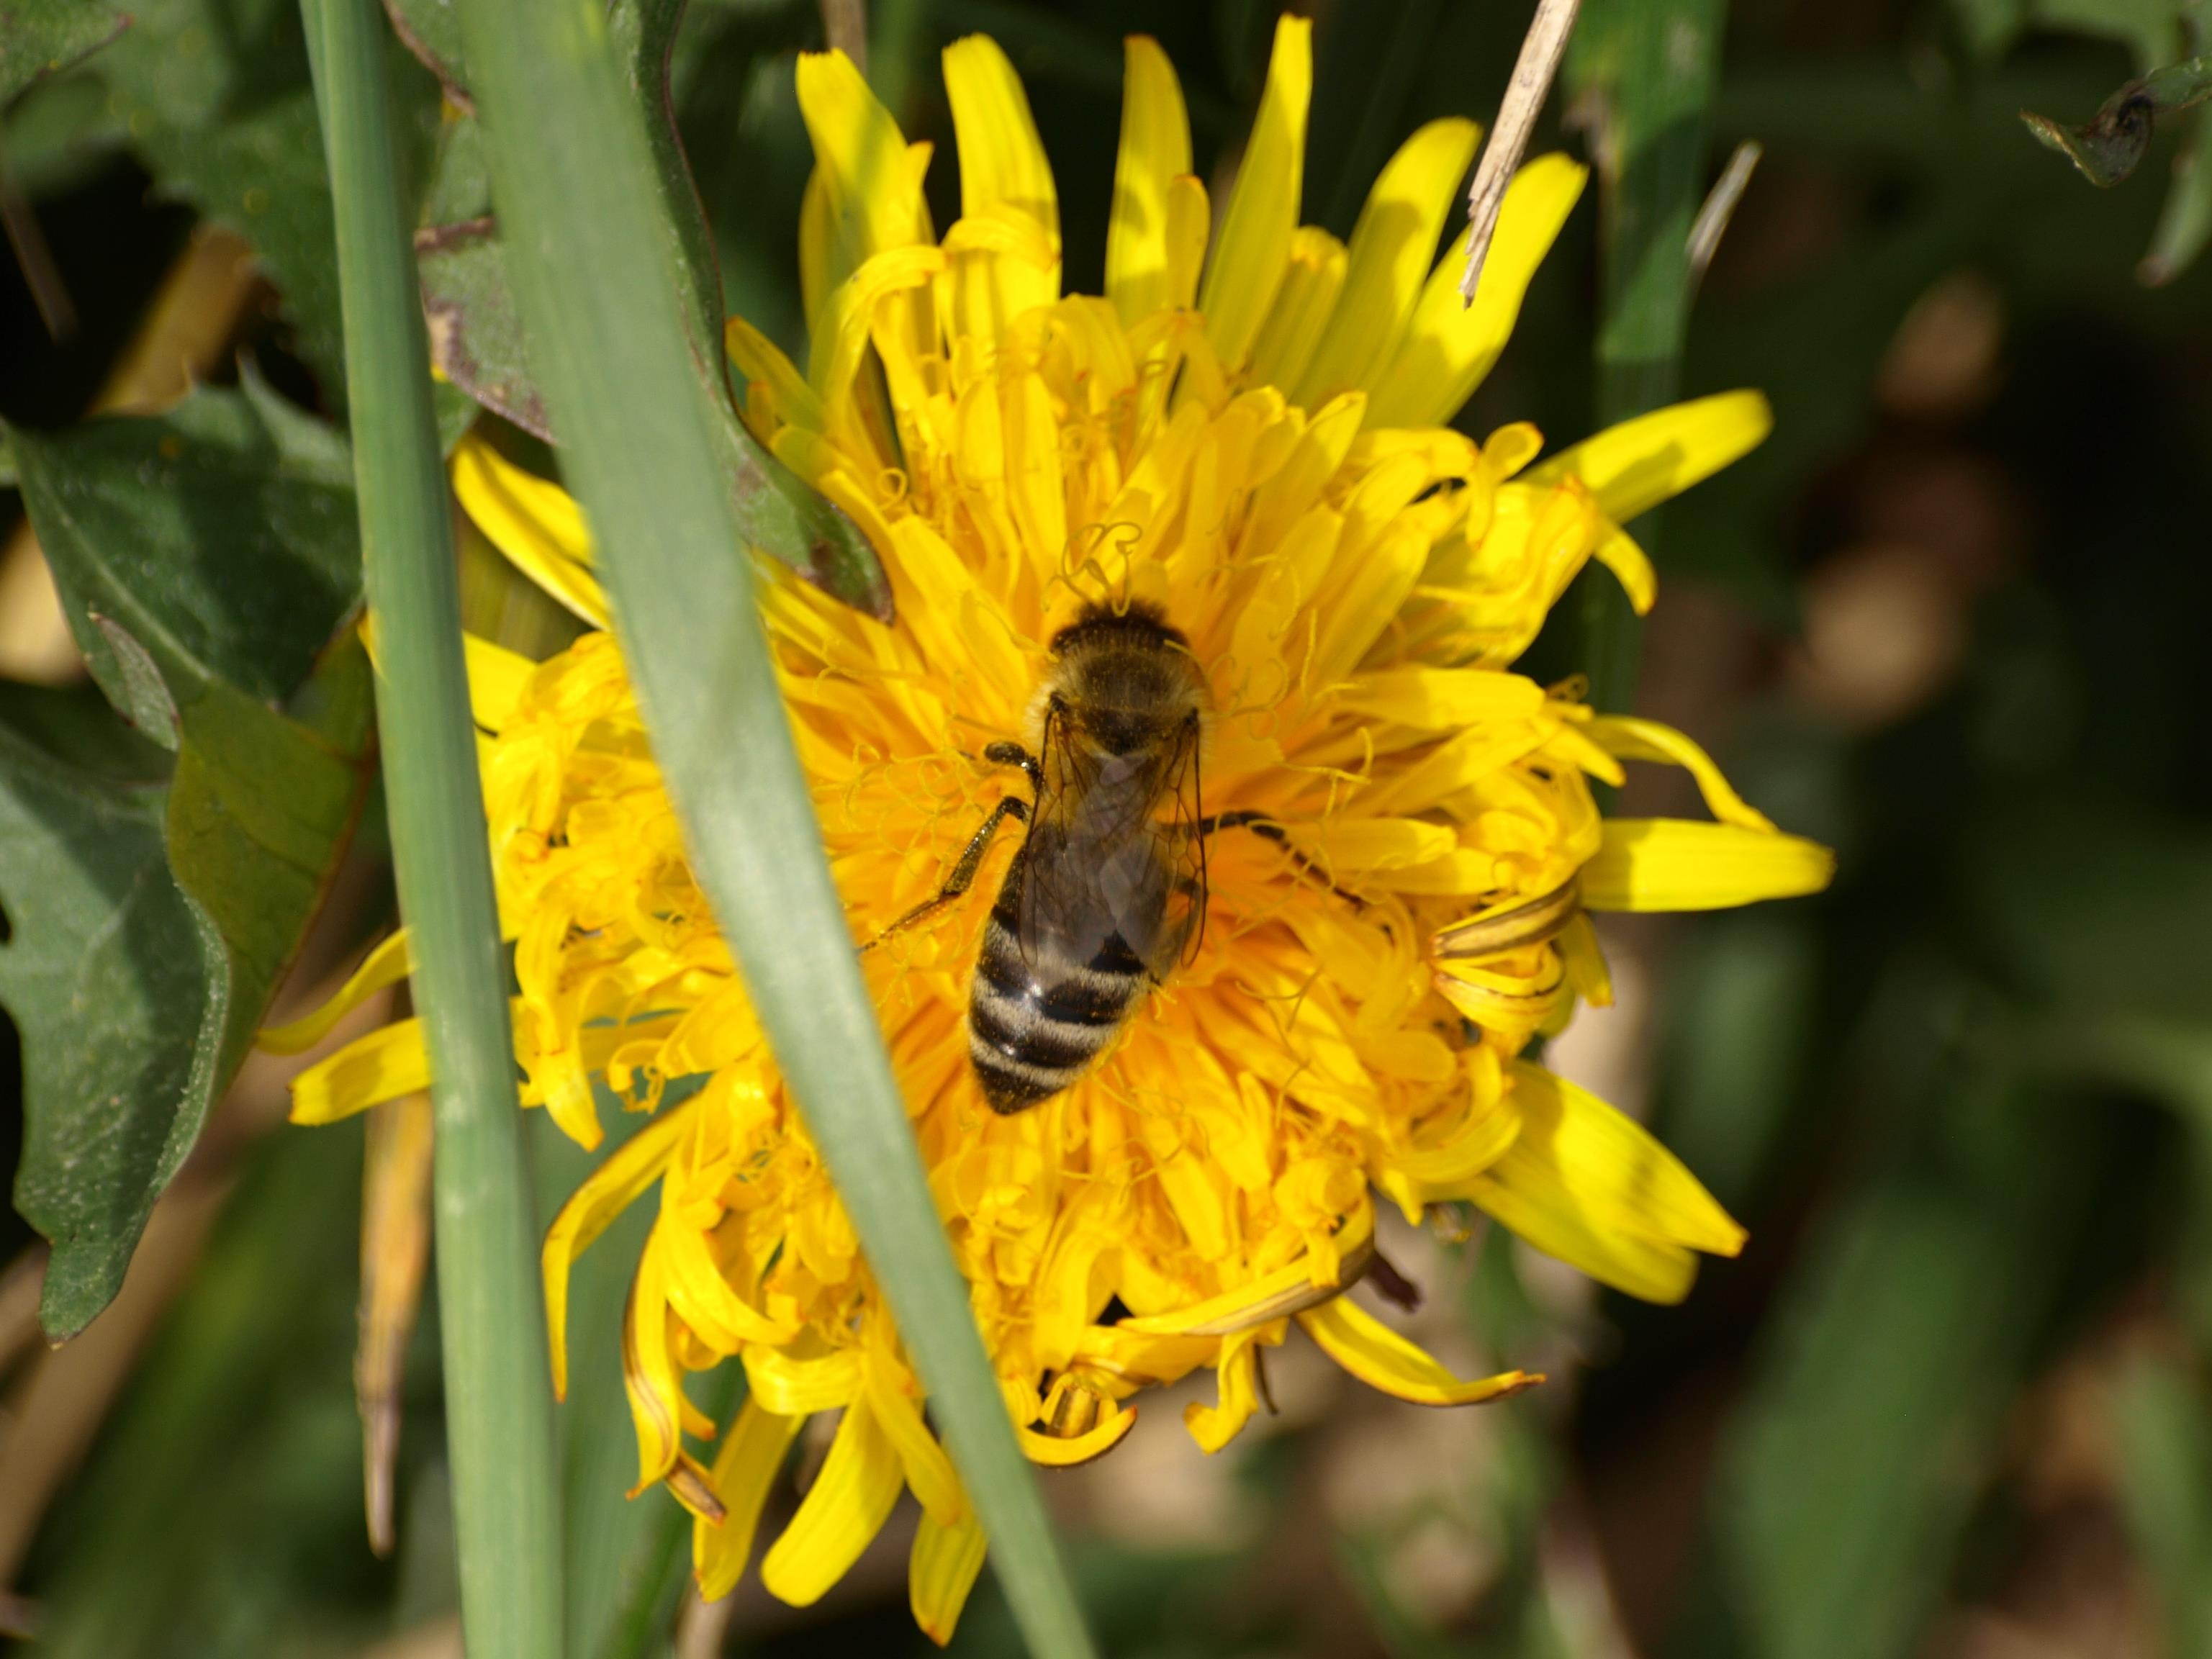
nature, blossom, plant, dandelion, flower, bloom, pollen, insect, botany, yellow, close, flora, fauna, invertebrate, wildflower, close up, bee, bumblebee, nectar, macro photography, flowering plant, honey bee, daisy family, pollinator, plant stem, land plant, membrane winged insect